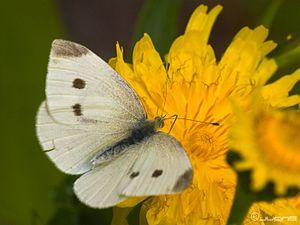
La Piéride de la rave est une espèce de lépidoptères de la famille des Pieridae. Ce petit papillon blanc inféodé aux crucifères est un des plus communs en Europe et en Amérique du Nord.